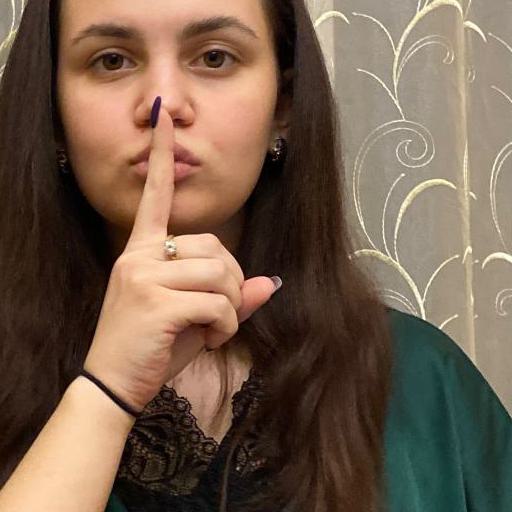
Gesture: mute